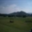
Label: plain